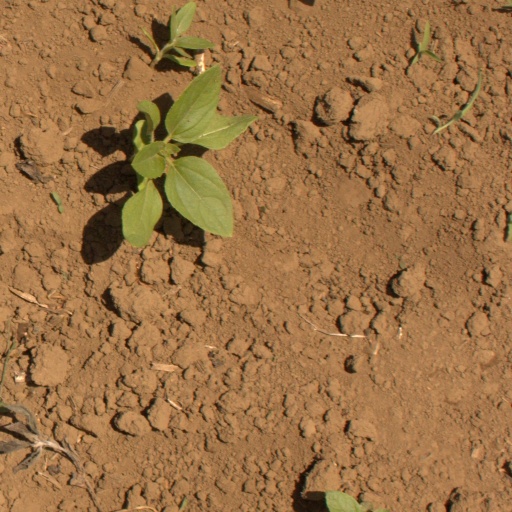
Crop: Jerusalem artichoke